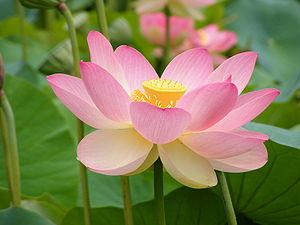
Une fleur de Lotus sacré (Nelumbo nucifera). Jardin botanique, Adélaïde, Australie méridionale.
L'emblème de l'Inde est composé de trois lions sur un chapiteau orné d'une roue au centre, d'un buffle à droite et d'un cheval galopant à gauche.
Le Lotus sacré ou Lotus d'Orient est une plante aquatique de la famille des Nélumbonacées.